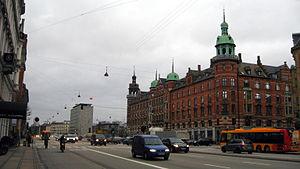
Le boulevard H.C. Andersens est l'artère la plus large et la plus passante de Copenhague.